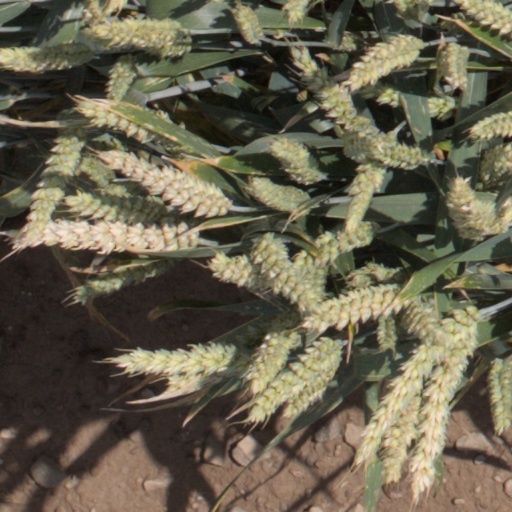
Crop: wheat